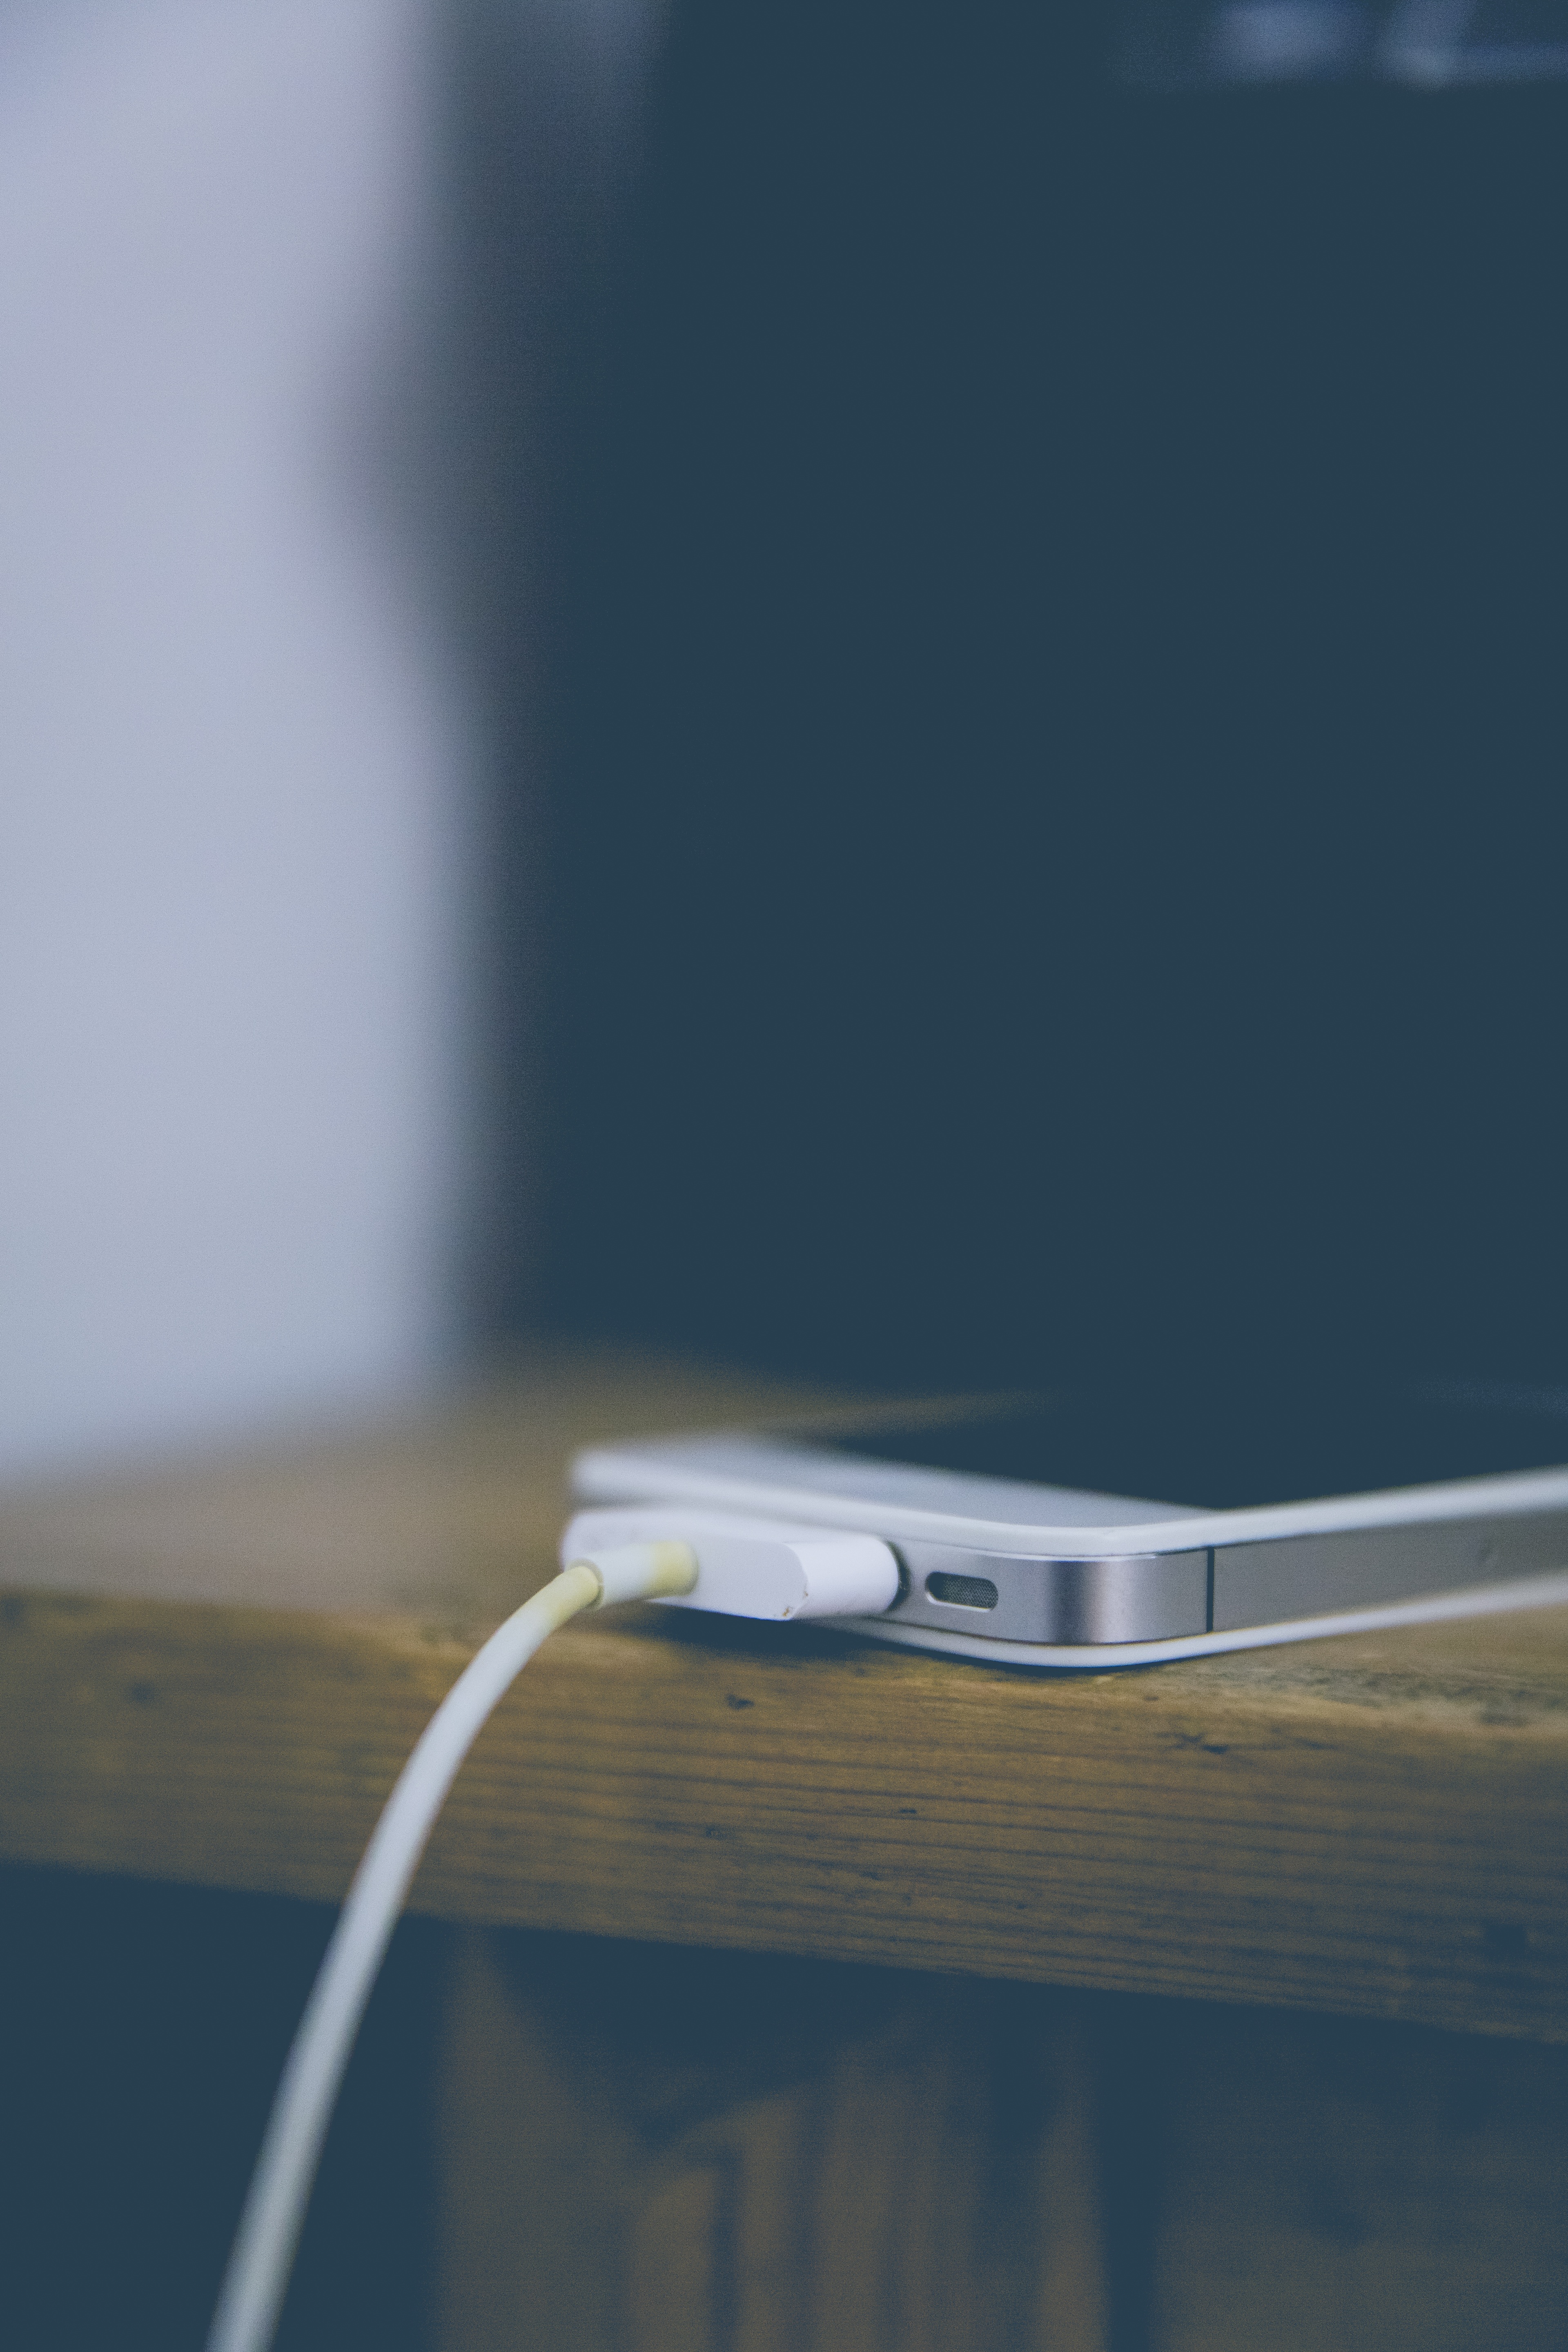
iphone, smartphone, mobile, apple, light, white, time, reflection, phone, communication, blue, business, lighting, mobile phone, battery, cellphone, information, charger, touch screen, networking, atmosphere of earth, hand phone, radio telephone